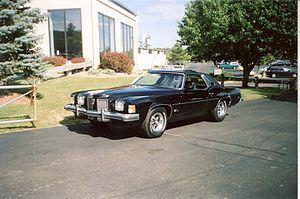
La Pontiac Grand Prix est une automobile produite par la division Pontiac de General Motors. Introduite sur le marché en 1962 en tant que « voiture de luxe », dérivée de la LeMans, le nom de Grand Prix a ensuite été utilisé pour les voitures de taille moyenne ou mid-size à connotation luxueuse de la marque. Les moteurs disponibles en 1980 sont un V6 de 3,8 L, un V8 de 4,3 L et un V8 de 5,7 L diesel, tous partagés avec la Pontiac LeMans.